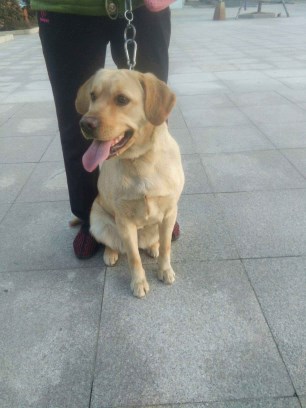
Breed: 3580-n000122-Labrador_retriever